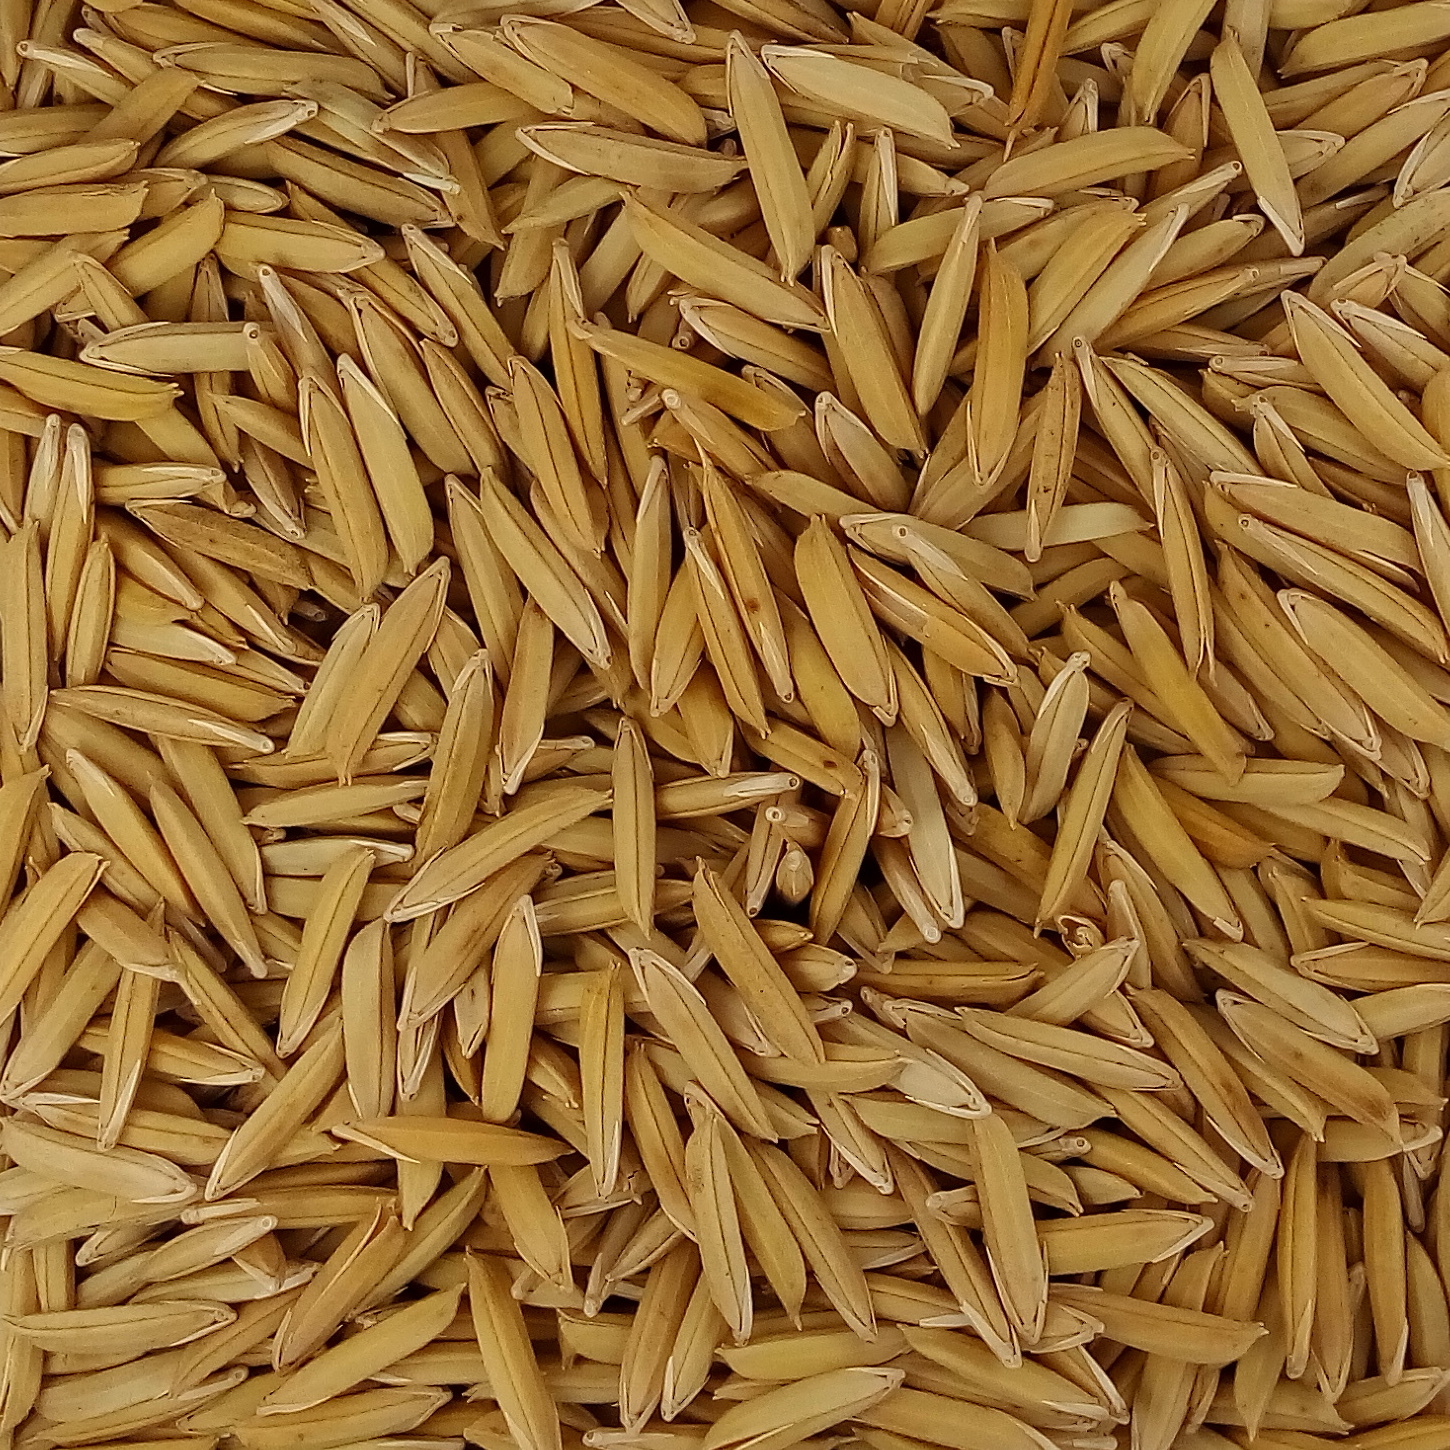
Rice seed variety: 1718